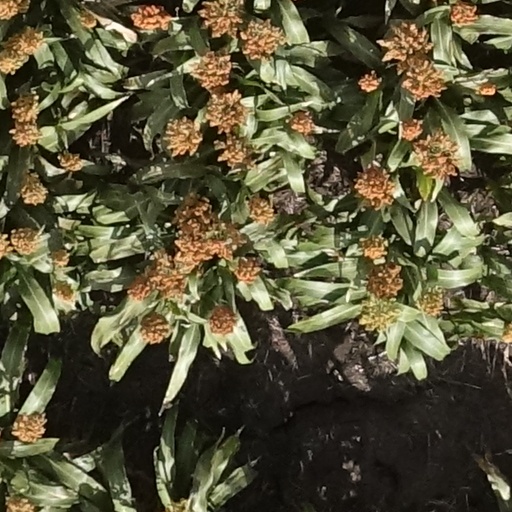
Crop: sorghum